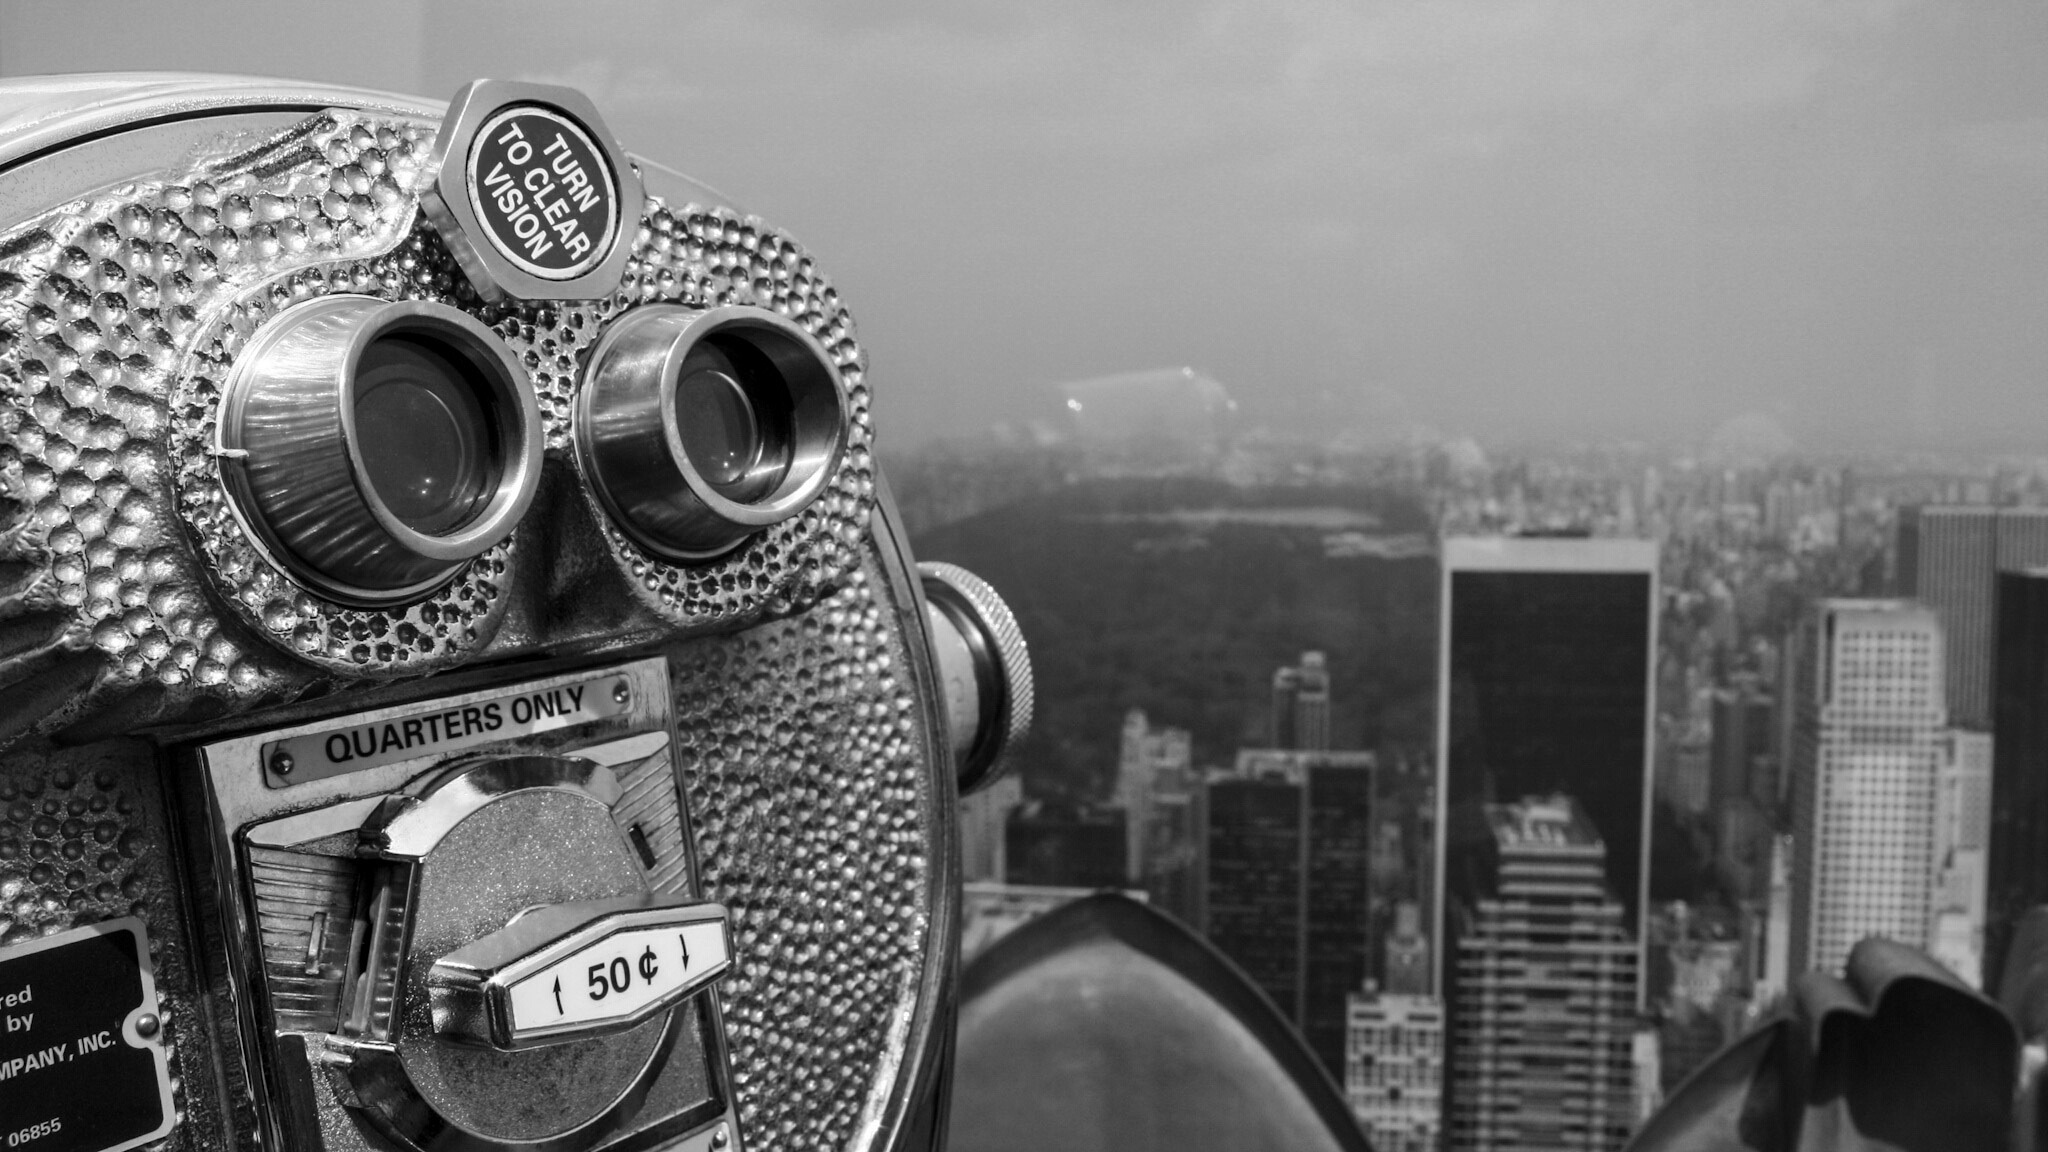
black and white, photography, black, monochrome, digital camera, photograph, image, monochrome photography, film noir, single lens reflex camera